Shaheed Benazir Bhutto University, Shaheed Benazirabad

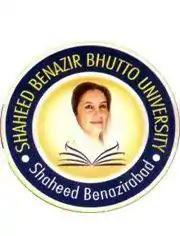

Shaheed Benazir Bhutto University, Shaheed Benazirabad is a public sector university located in Nawabshah, Sindh, Pakistan. It was established in 2012.